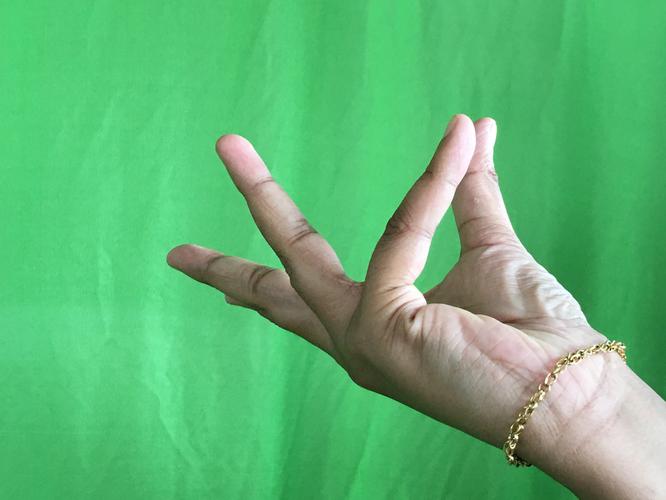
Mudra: Alapadmam
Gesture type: single_hand